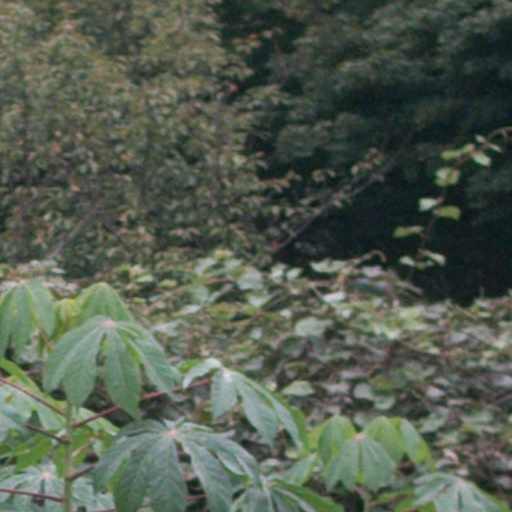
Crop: cassava